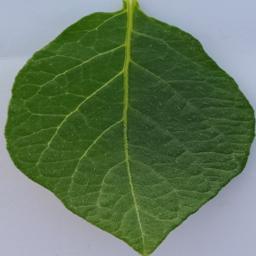
Label: Potato___Healthy